Hi Score Girl

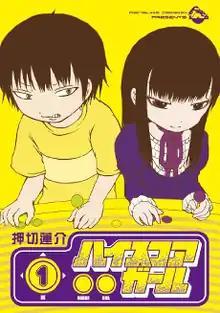
Cover of the first "tankōbon" volume of "Hi Score Girl", featuring Haruo Yaguchi (left) and Akira Ono (right)

is a Japanese manga series written and illustrated by Rensuke Oshikiri that ran from October 2010 to September 2018. The story revolves around the life of gamer Haruo Yaguchi, the arcade game scene of the 1990s (particularly fighting games), and his relationship with quiet gamer Akira Ono, as we follow the characters from about age 12 to about age 17. Known as a 1990s arcade romantic comedy, the series is notable for its unique art style, and very precise depictions of the multitude of gaming software and hardware featured. An anime television series adaptation by J.C.Staff and SMDE aired from July to September 2018. A second season aired from October to December 2019.